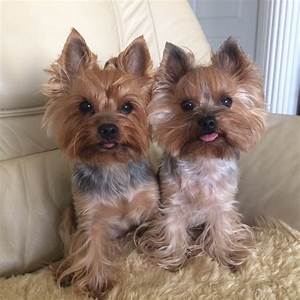
Label: cane